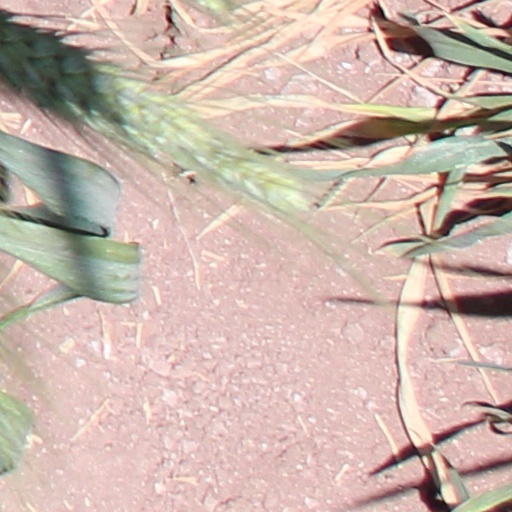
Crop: wheat